Juventus FC Youth Sector

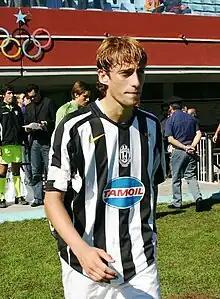
A 19-year-old Claudio Marchisio with the Juventus Youth Sector in 2005

From the 2012–13 season, the "Primavera" team is composed of players who are at least 15 years old and who are under 19 in the calendar year in which the season ends. Until the 2011–12 season, the age limit was 20. Staring from 2023–24, the limit was lifted to 20 again. According to Italian football league system, it is the main youth category. Unlike many teams in the league, Juventus tend to field under-age players to send them to play with Juventus Next Gen later.